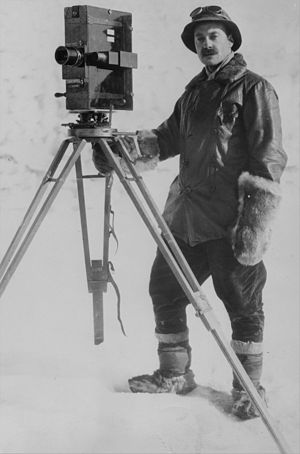
Herbert Ponting
Herbert George Ponting var en engelsk fotograf. Han er bedst kendt for sin opgave som fotograf på Robert Falcon Scotts Terra Nova-ekspedition til Rosshavet og Sydpolen fra 1910 til 1913.